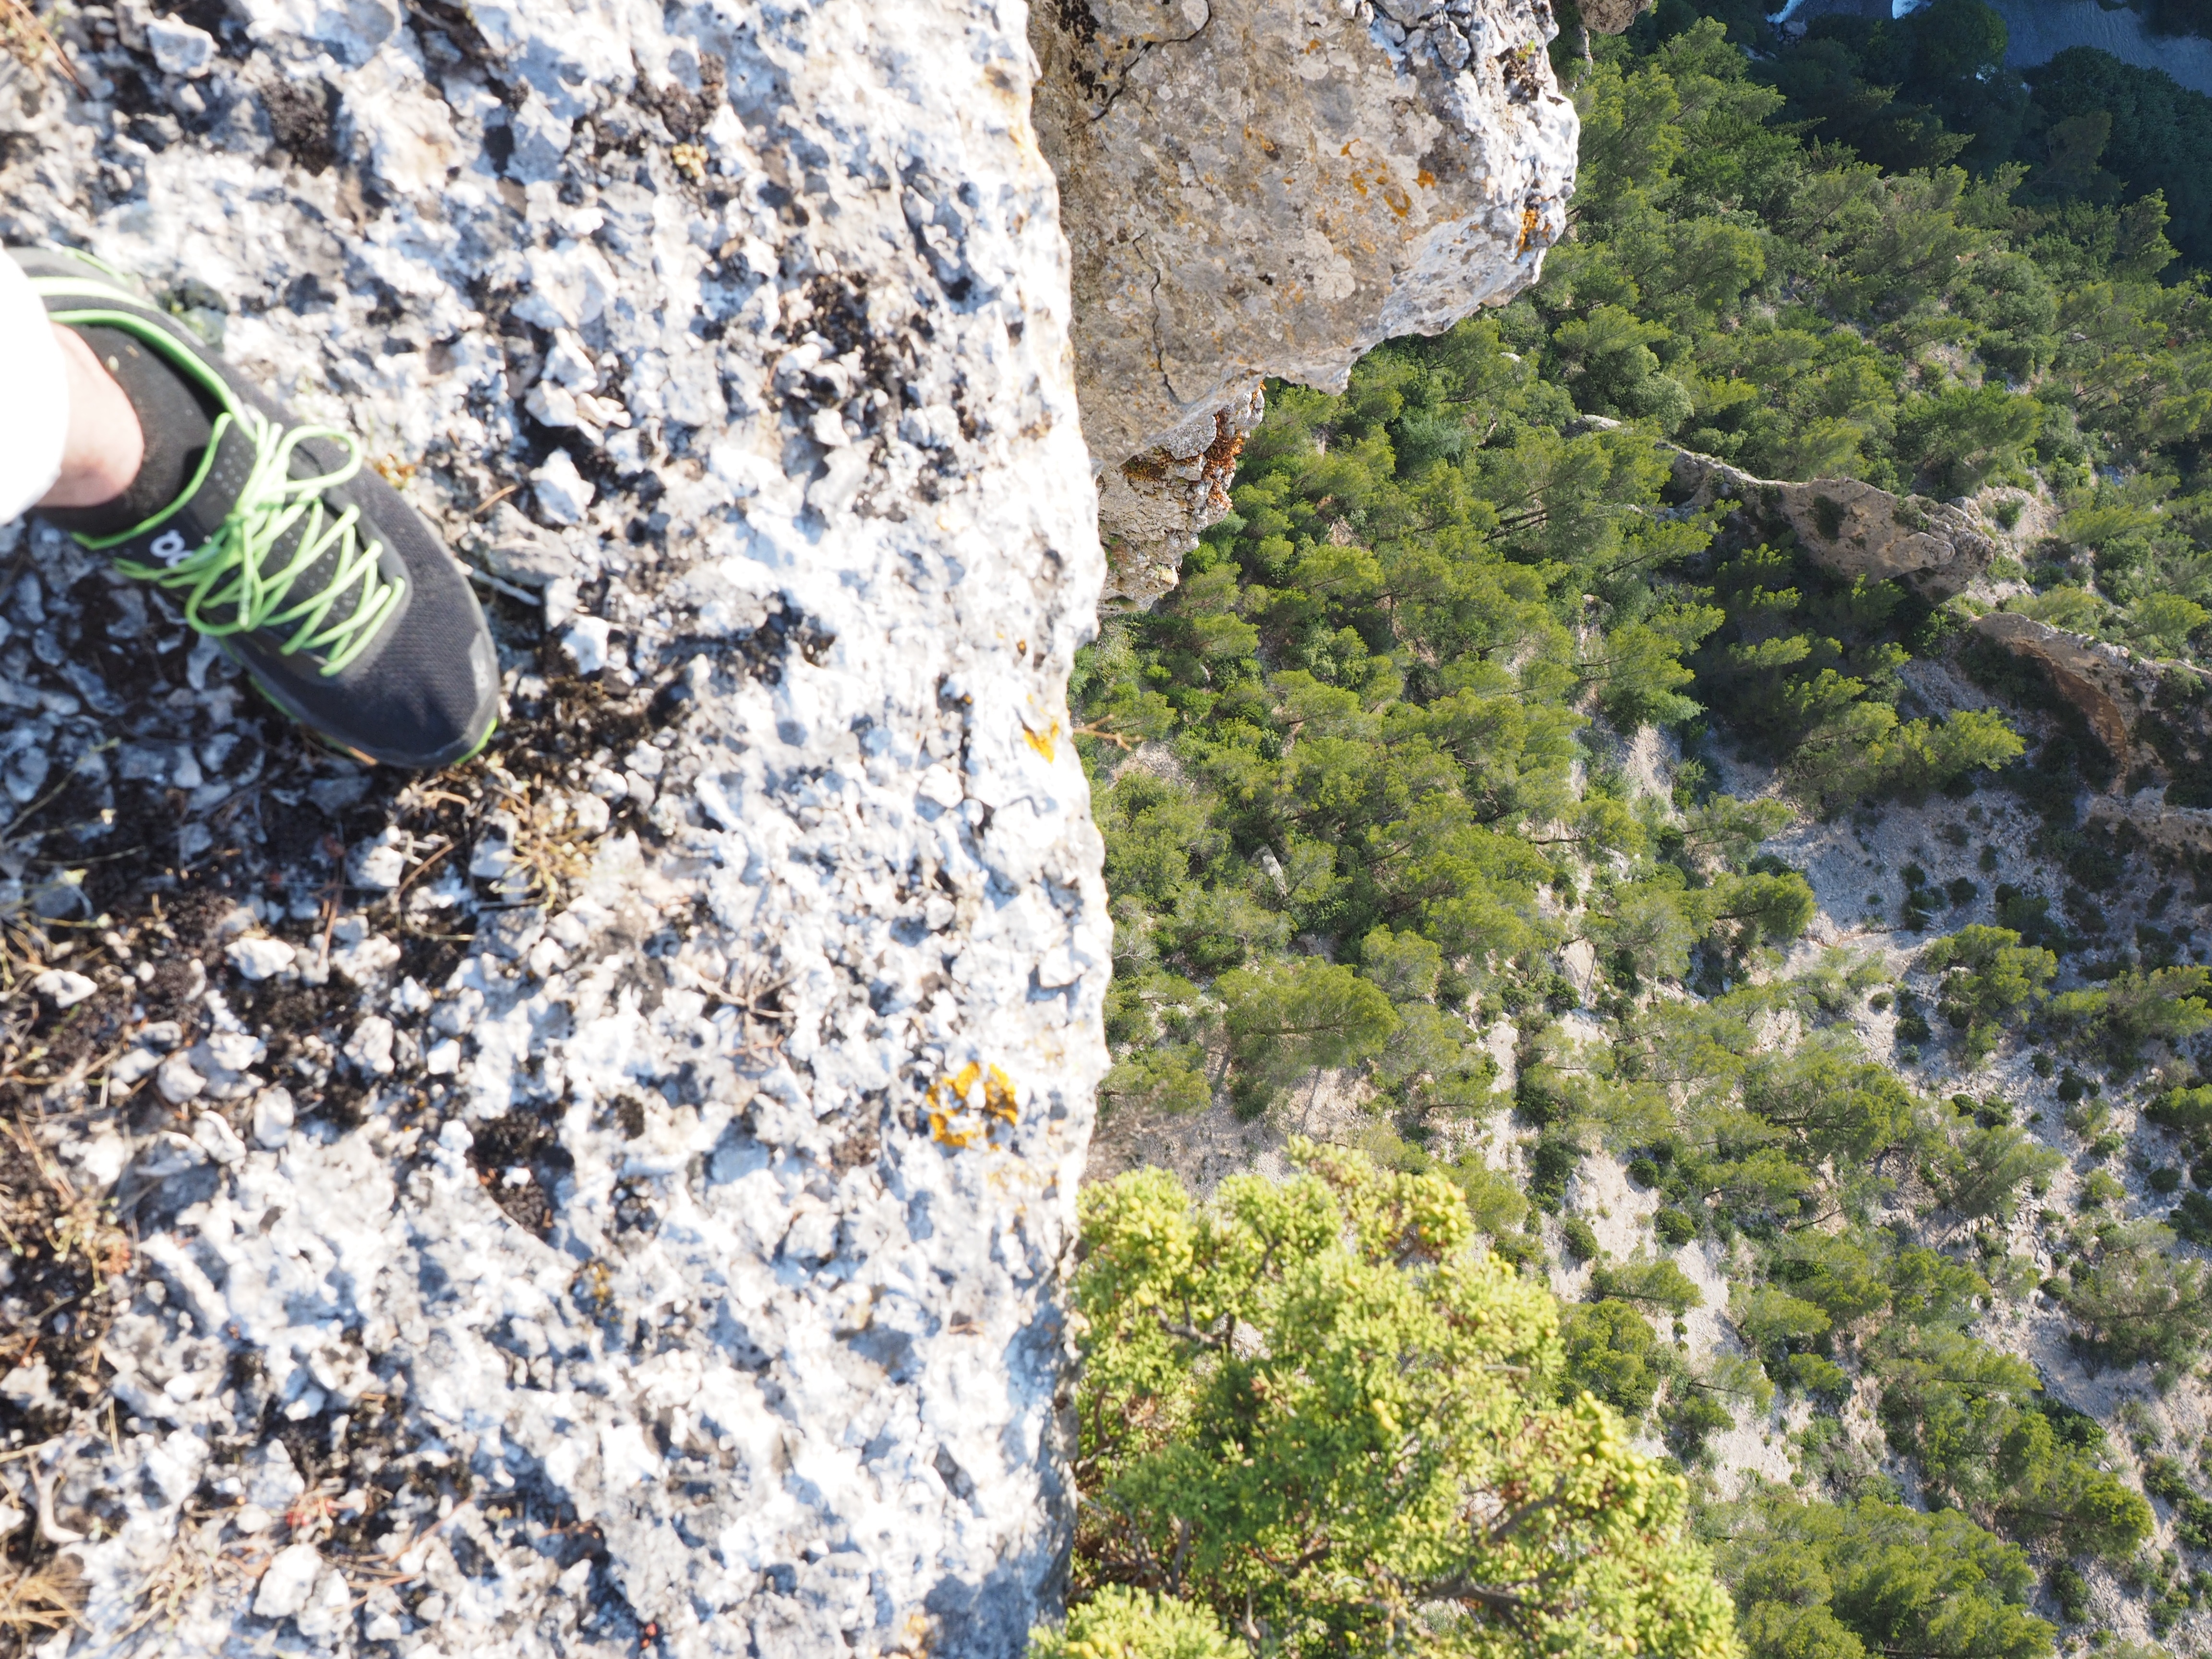
path, rock, trail, adventure, cliff, france, terrain, rock wall, ridge, geology, provence, rise, away, karst, fontaine de vaucluse, karst area